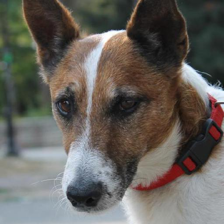
Label: animals